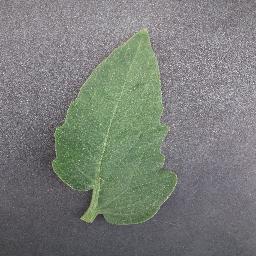
Label: Tomato___healthy